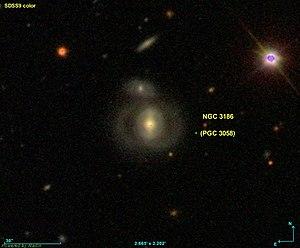
Image créée à l'aide du logiciel Aladin Sky Atlas du Centre de Données astronomiques de Strasbourg et des données publiques en format FIT de SDSS (Sloan Digital Sky Survey).
La position de NGC 3186 a été enregistrée par l'astronome allemand Albert Marth en 1886, mais il n'y rien à cet endroit qui correspondre à la description qu'il en a donnée. Le professeur Seligman soutient donc qu'il s'agit d'une entrée du New General Catalogue qui concerne un corps céleste perdu, ou inexistant. Près de ces coordonnées, dans la constellation du Lion, on retrouve deux candidats pour NGC 3186. La base de données NASA/IPAC et Wolfganf Steinicke identifient la galaxie PGC 29963 comme étant NGC 3186, tandis que les bases de données Simbad et HyperLeda choisissent PGC 30058. Il n'y a pas de façon de choisir entre ces deux candidats. Toutefois, la base de données NASA/IPAC indique que cette identification est incertaine.